Oman

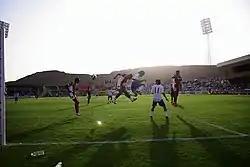
2010 FIFA World Cup Qualifiers Round 3 match between Oman and Japan at the Royal Oman Police Stadium on 7 June 2008 in Muscat, Oman

Outwardly, Oman shares many of the cultural characteristics of its Arab neighbours, particularly those in the Gulf Cooperation Council. Despite these similarities, important factors make Oman unique in the Middle East. These result as much from geography and history as from culture and economics. The relatively recent and artificial nature of the state in Oman makes it difficult to describe a national culture; however, sufficient cultural heterogeneity exists within its national boundaries to make Oman distinct from other Arab States of the Persian Gulf. Oman's cultural diversity is greater than that of its Arab neighbours, given its historical expansion to the Swahili Coast and the Indian Ocean.